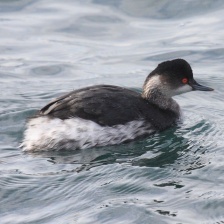
Species: BLACK-NECKED GREBE
Scientific name: PODICEPS NIGRICOLLIS